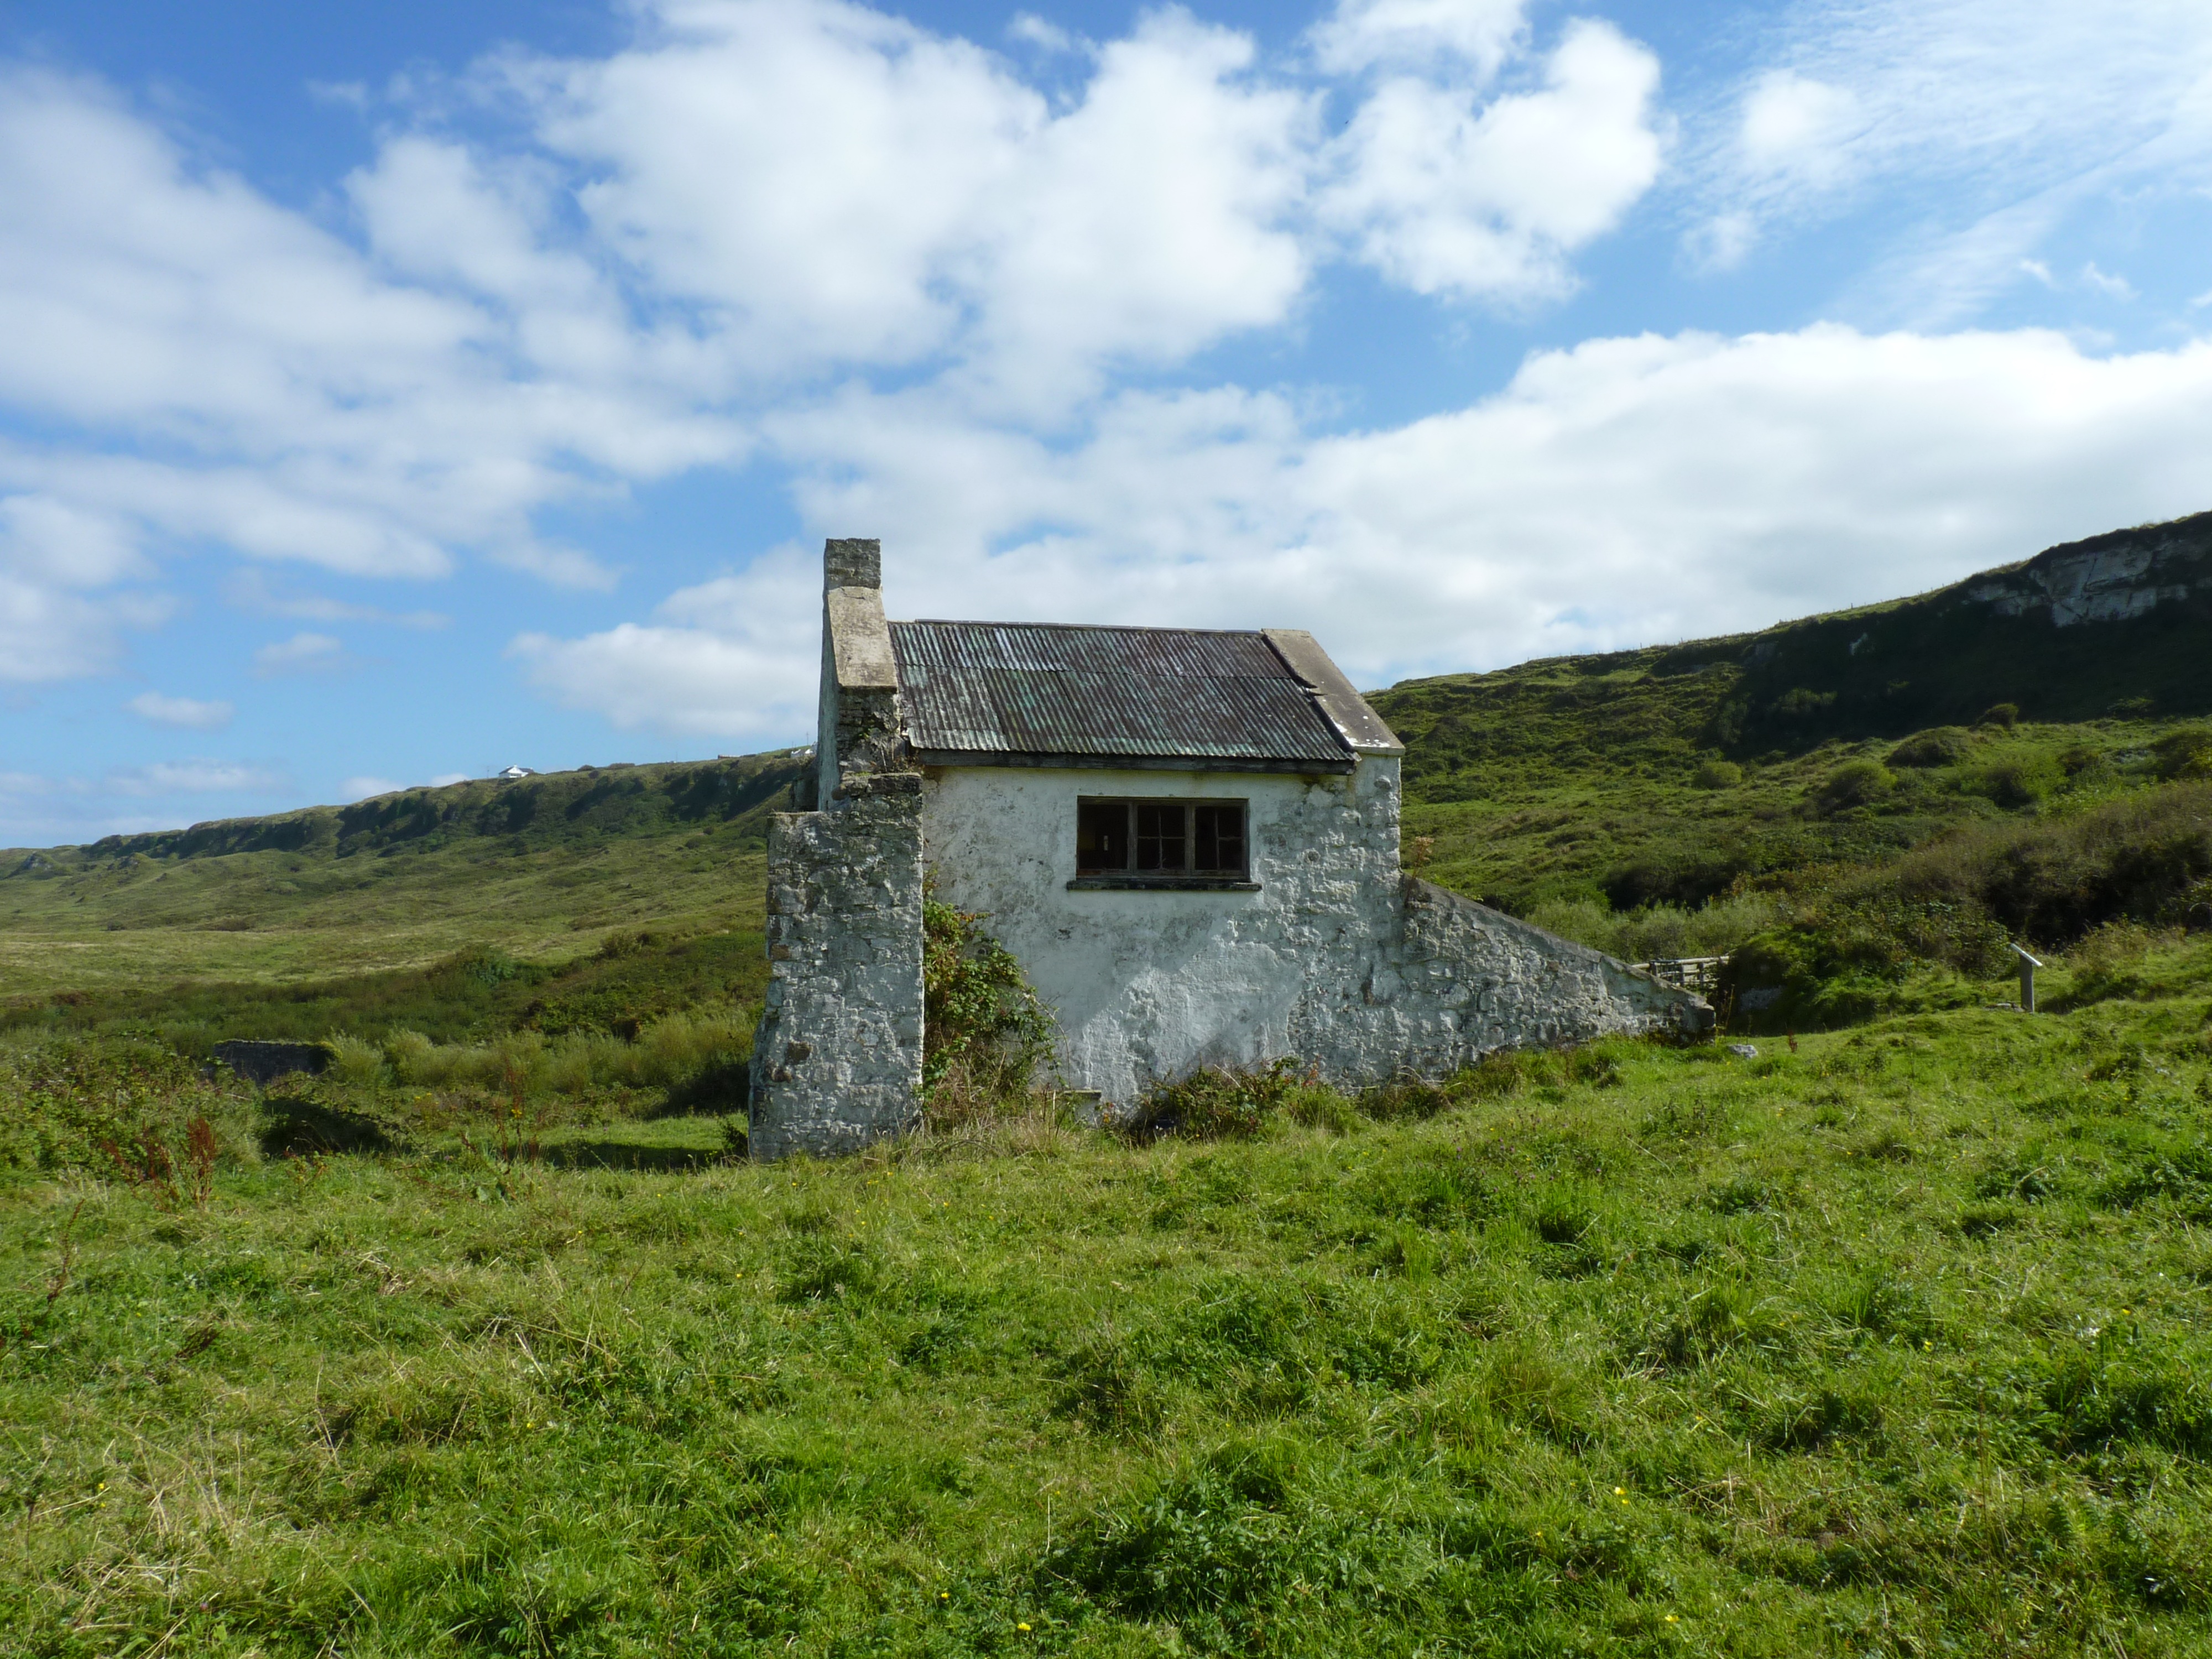
landscape, mountain, farm, hill, building, old, home, mountain range, hut, village, fortification, ruin, lonely, highland, ruins, ireland, leave, rural area, youth hostel, mountainous landforms